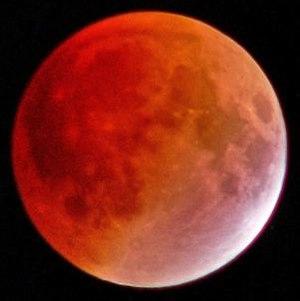
L'éclipse lunaire totale du 28 août 2007 a duré un peu plus de 90 minutes. La Lune est entrée dans la pénombre de la Terre à 7 h 53 min 40 s UTC. La première phase partielle a réellement débuté à 8 h 51 min 16 s UTC lorsque la Lune est entrée dans l'ombre de la Terre. Elle est sortie de la pénombre à 13 h 20 min 57 s UTC.